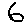
Label: 6